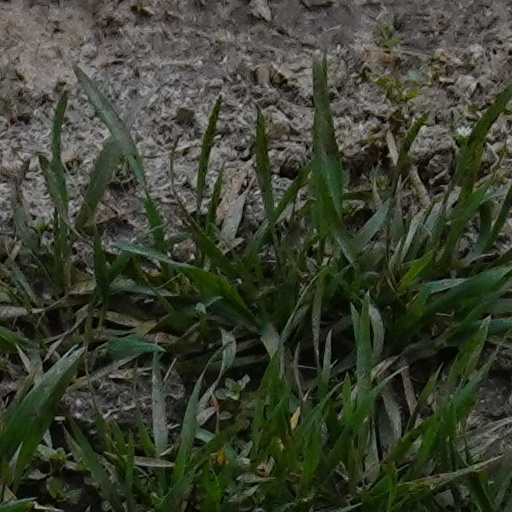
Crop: wheat